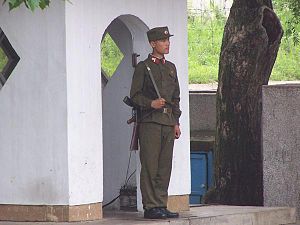
Koreas Folkehær / Arsenal
Soldat på post.
Koreas Folkehær er den officielle hær for Den Demokratiske Folkerepublik Korea og verdens 4. største hær.